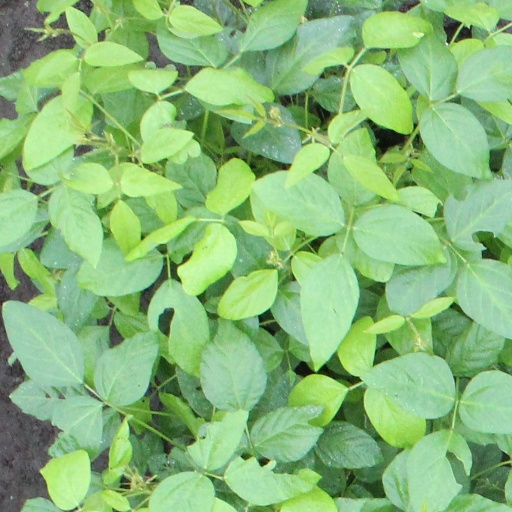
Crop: soybean